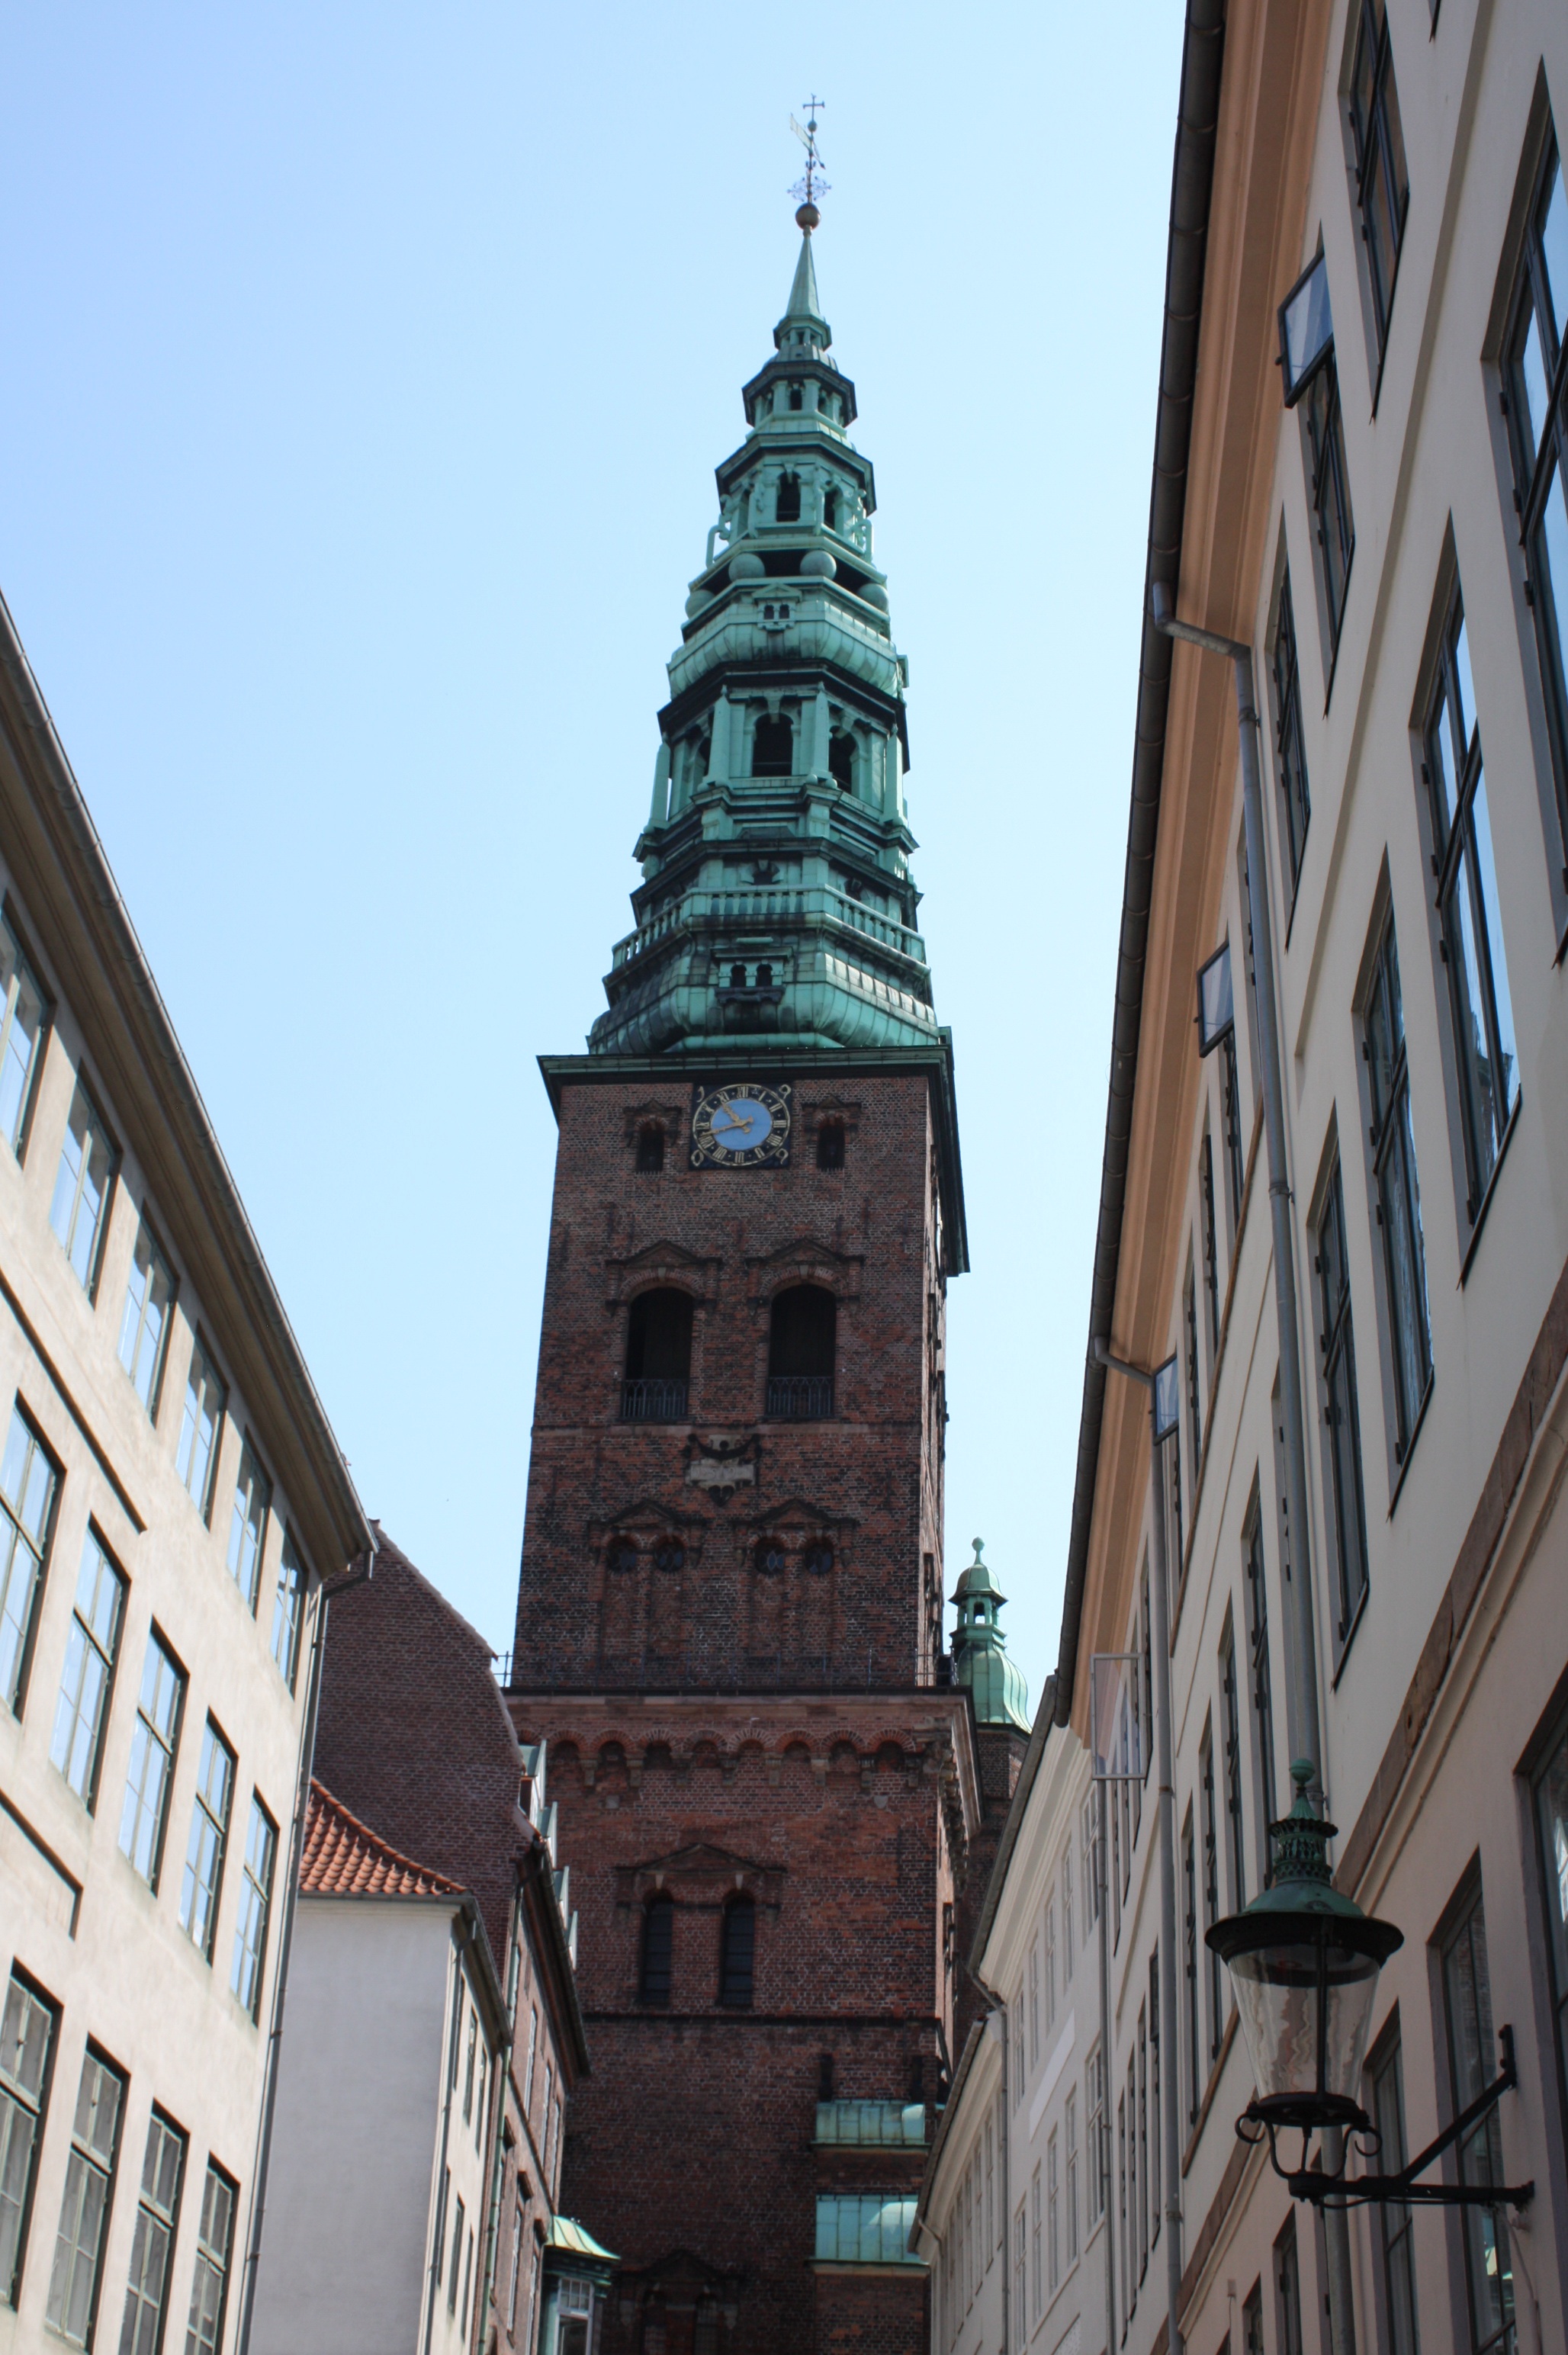
architecture, building, alley, city, skyscraper, downtown, tower, landmark, facade, church, place of worship, places of interest, spire, steeple, denmark, copenhagen, urban area